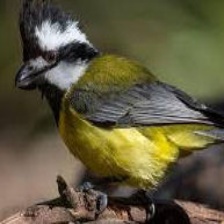
Species: CRESTED SHRIKETIT
Scientific name: FALCUNCULUS FRONTATUS